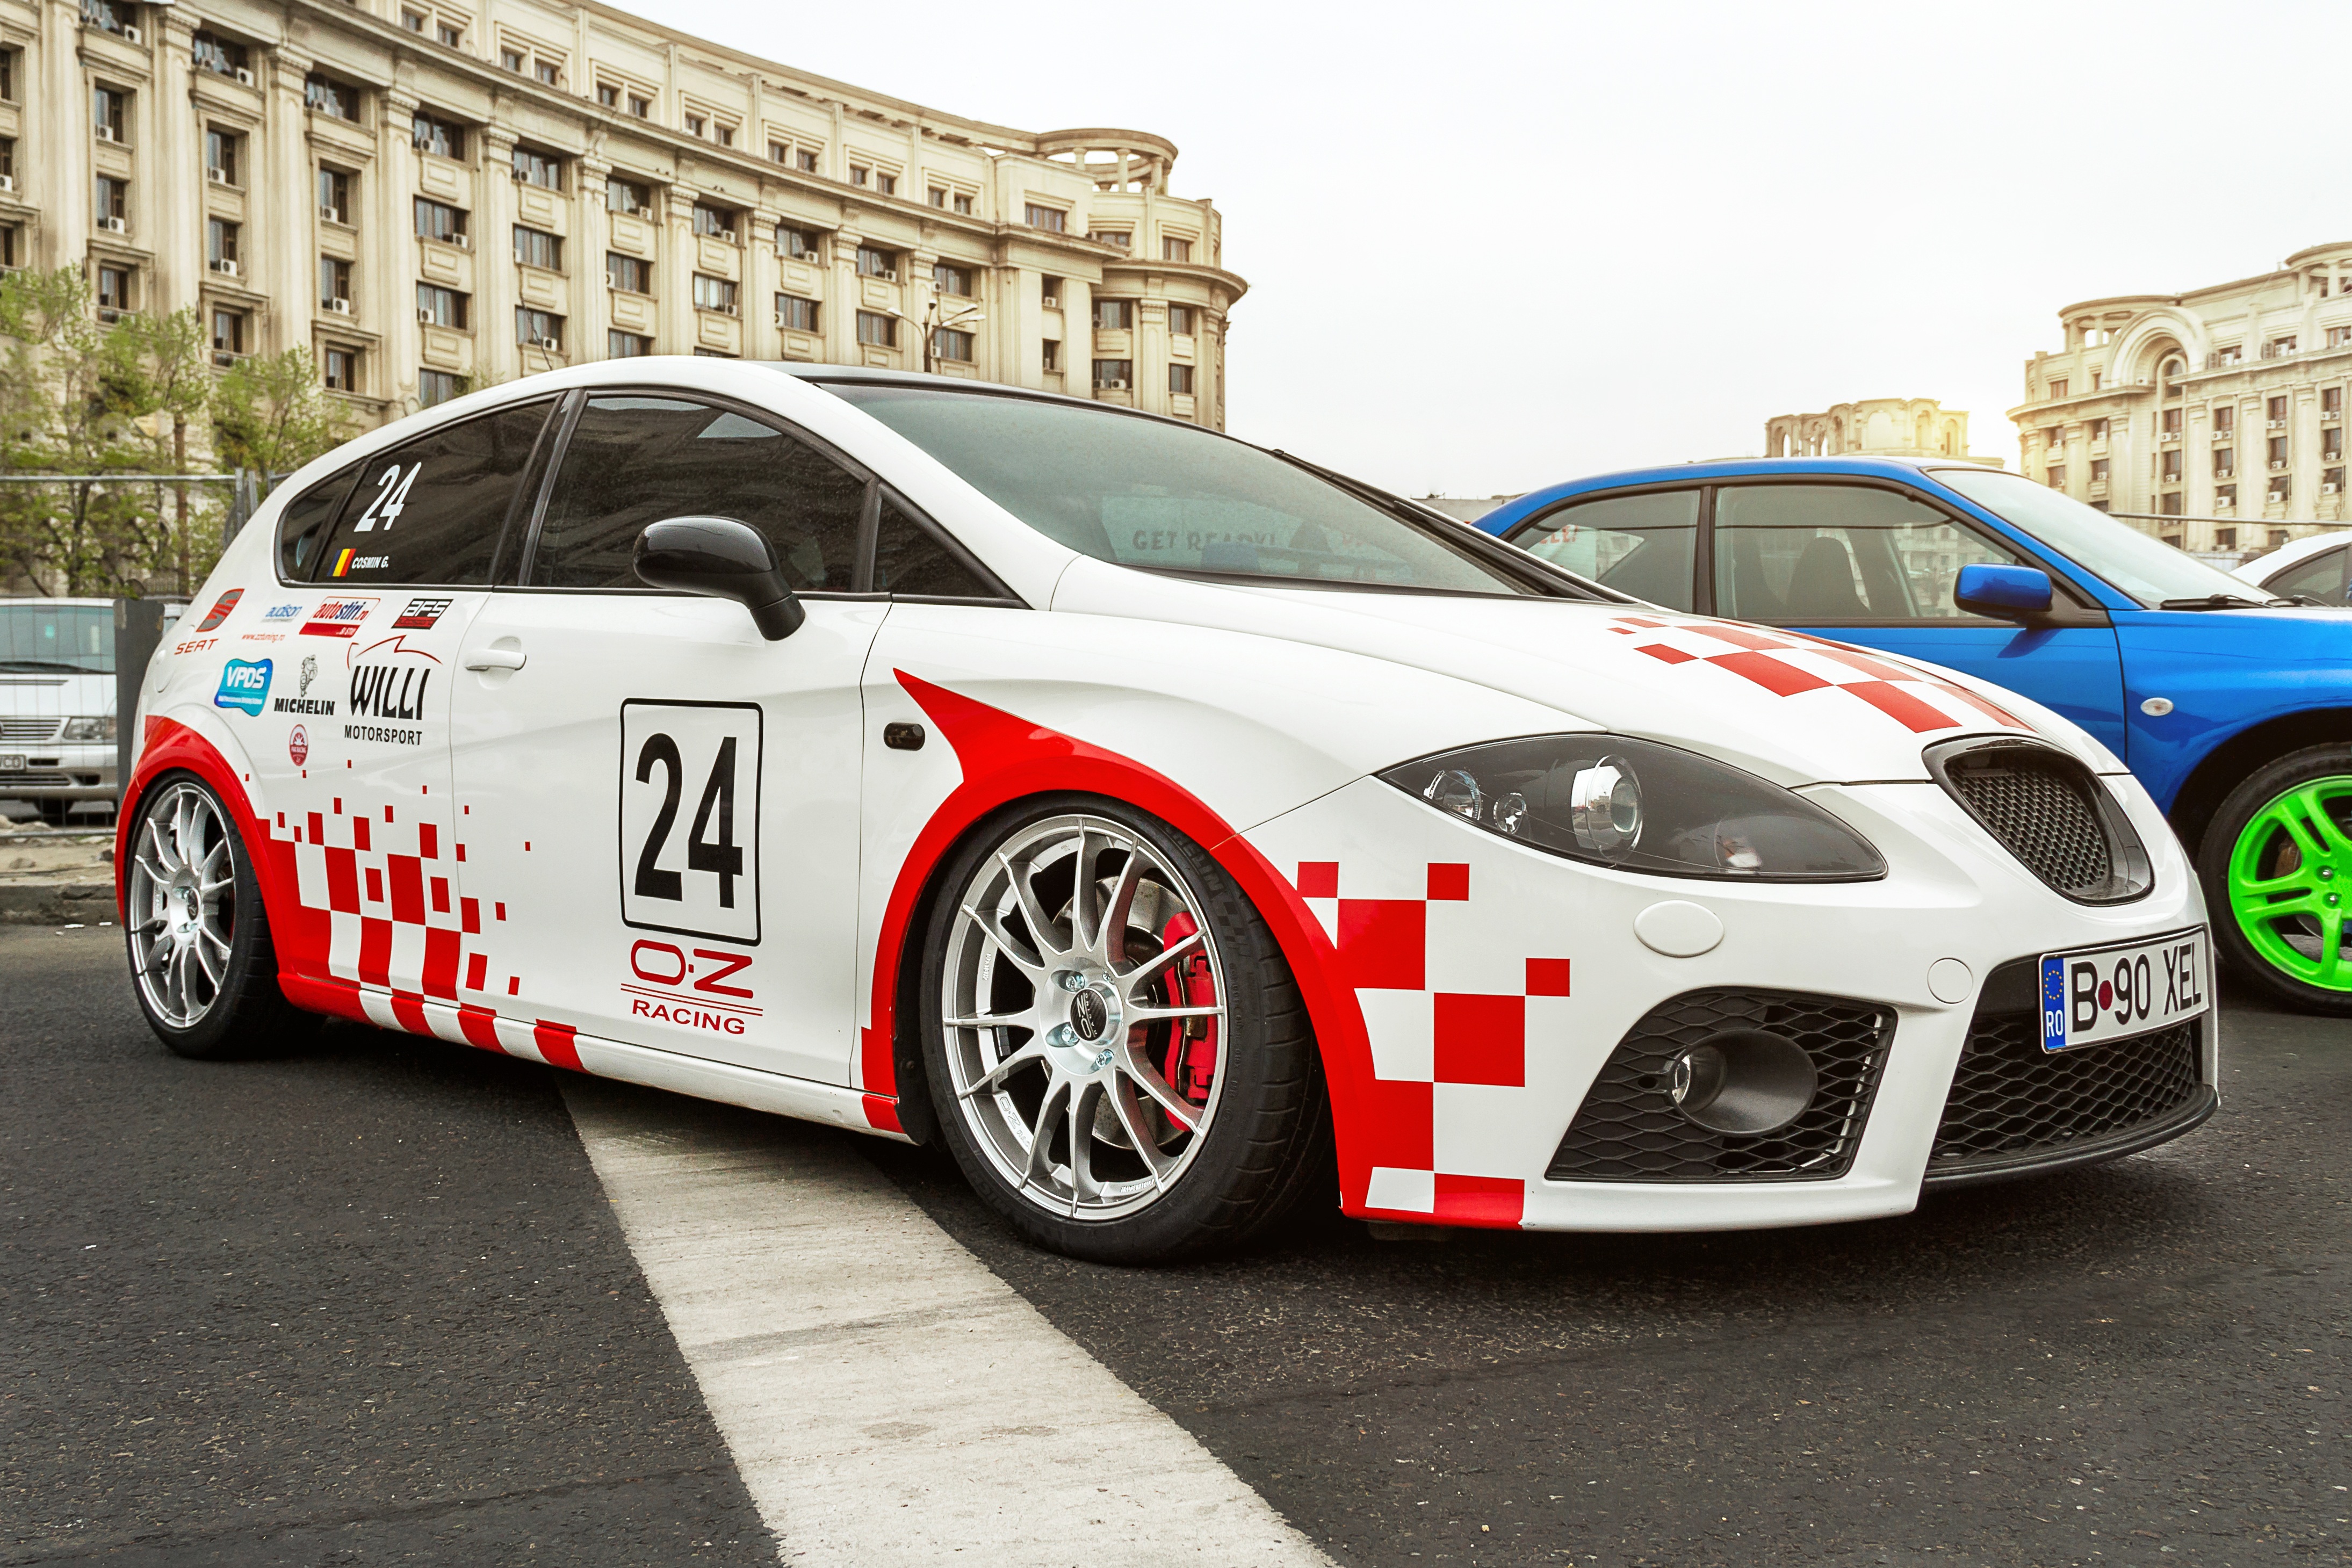
sport, car, wheel, automobile, transportation, vehicle, sports car, bumper, hatchback, race car, supercar, design, sedan, land vehicle, touring car, automobile make, automotive design, world rally car, mazdaspeed3, supermini, ford focus rs wrc, seat le n